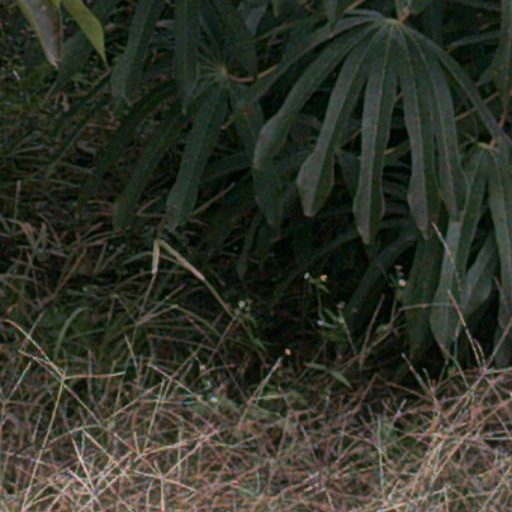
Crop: cassava